Fyokla Tolstaya

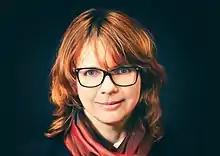
Tolstaya in 2018

Fyokla Nikitichna Tolstaya (born 27 February 1971), also known as Fekla Tolstoy, is a Russian journalist, cultural figure, and TV and radio presenter. She is the great-great-granddaughter of the author Leo Tolstoy.